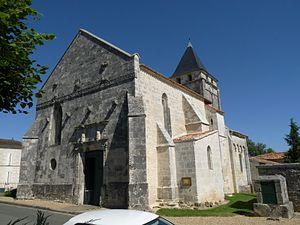
Eglise de Clion, Charente-Maritime, France
Cet article recense les monuments historiques français classés en 1909.
Clion est une commune du Sud-Ouest de la France située dans le département de la Charente-Maritime.
L'église Saint-André est une église catholique située à Clion, en France.